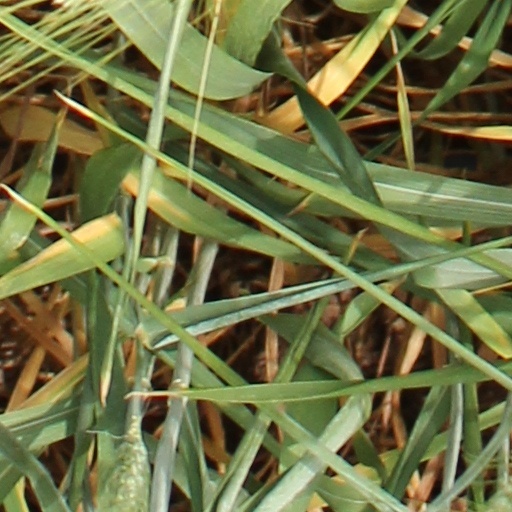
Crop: wheat